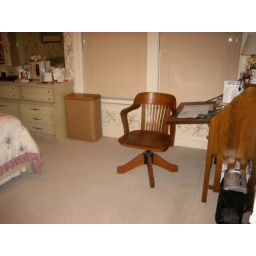
Dad's desk and chair are now in here.